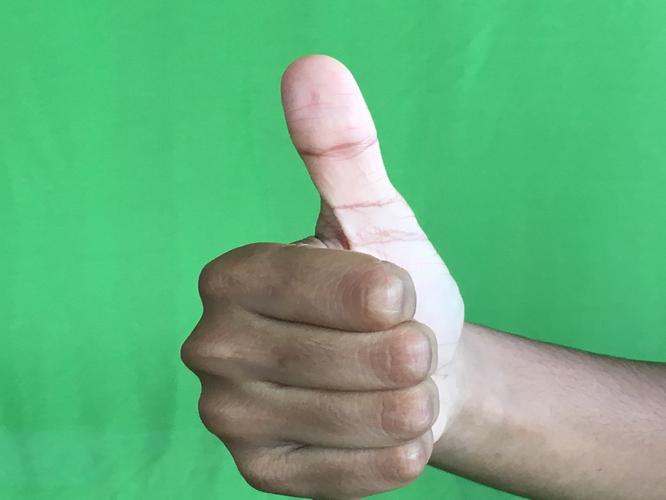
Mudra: Sikharam
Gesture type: single_hand